The Chumscrubber

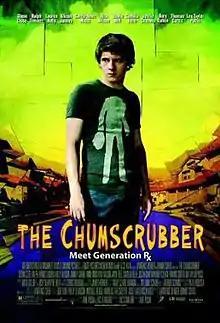
Theatrical release poster

The Chumscrubber (German: Glück in kleinen Dosen) is a 2005 comedy-drama film, directed by Arie Posin, starring an ensemble cast led by Jamie Bell as the main protagonist, and Justin Chatwin as the central antagonist. The plot, written by Posin and Zac Stanford, focuses on the chain of events that follow the suicide of a teenage drug dealer in an idealistic but superficial town. Some of the themes addressed in the film are the lack of communication between teenagers and their parents and the inauthenticity of suburbia. The titular Chumscrubber is a character in a fictional video game that represents the town and its inhabitants.